Northerly Island

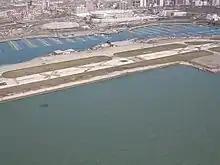
Meigs Field Runway a few days after demolition ordered by Mayor Daley. The large X marks were cut into the runway by bulldozers to prevent aircraft from taking off or landing.

Ultimately on the night of March 30, 2003, Mayor Daley ordered city crews to make the runway unusable by bulldozing large X-shaped gouges into the runway surface in the middle of the night.